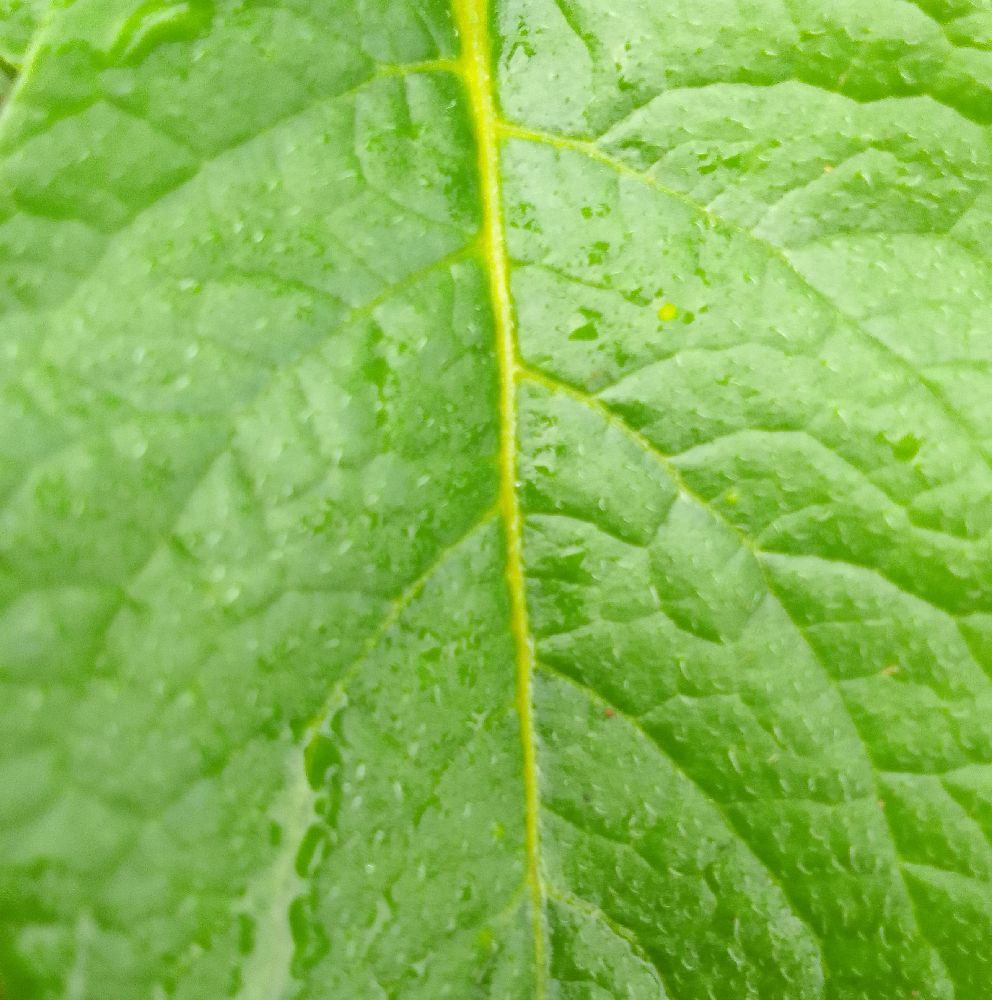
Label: Healthy